Ernest Musgrave Harvey

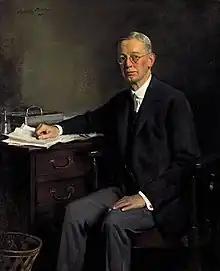
Sir Ernest Musgrave Harvey, by Oswald Birley

Sir Ernest Musgrave Harvey, 1st Baronet, KBE, (1867–1955) was the Chief Cashier of the Bank of England from 1918 to 1925. Harvey was replaced as Chief Cashier by Cyril Patrick Mahon. He was Deputy Governor 1929 to 1936.